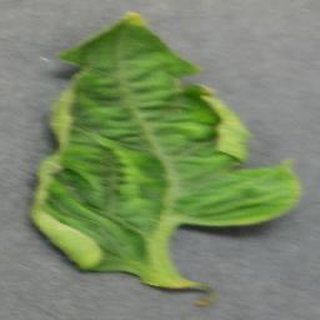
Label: tomato_yellow_leaf_curl_virus